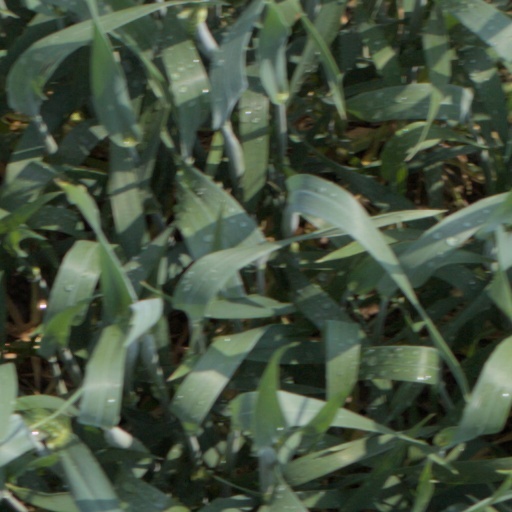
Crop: wheat